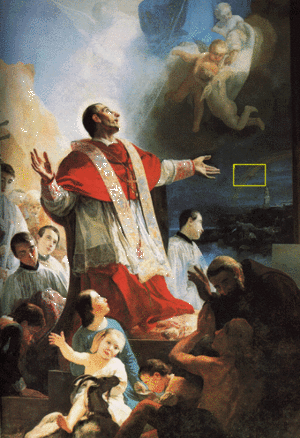
Giovanni Battista Garberini est un peintre italien et sculpteur du XIXᵉ siècle.